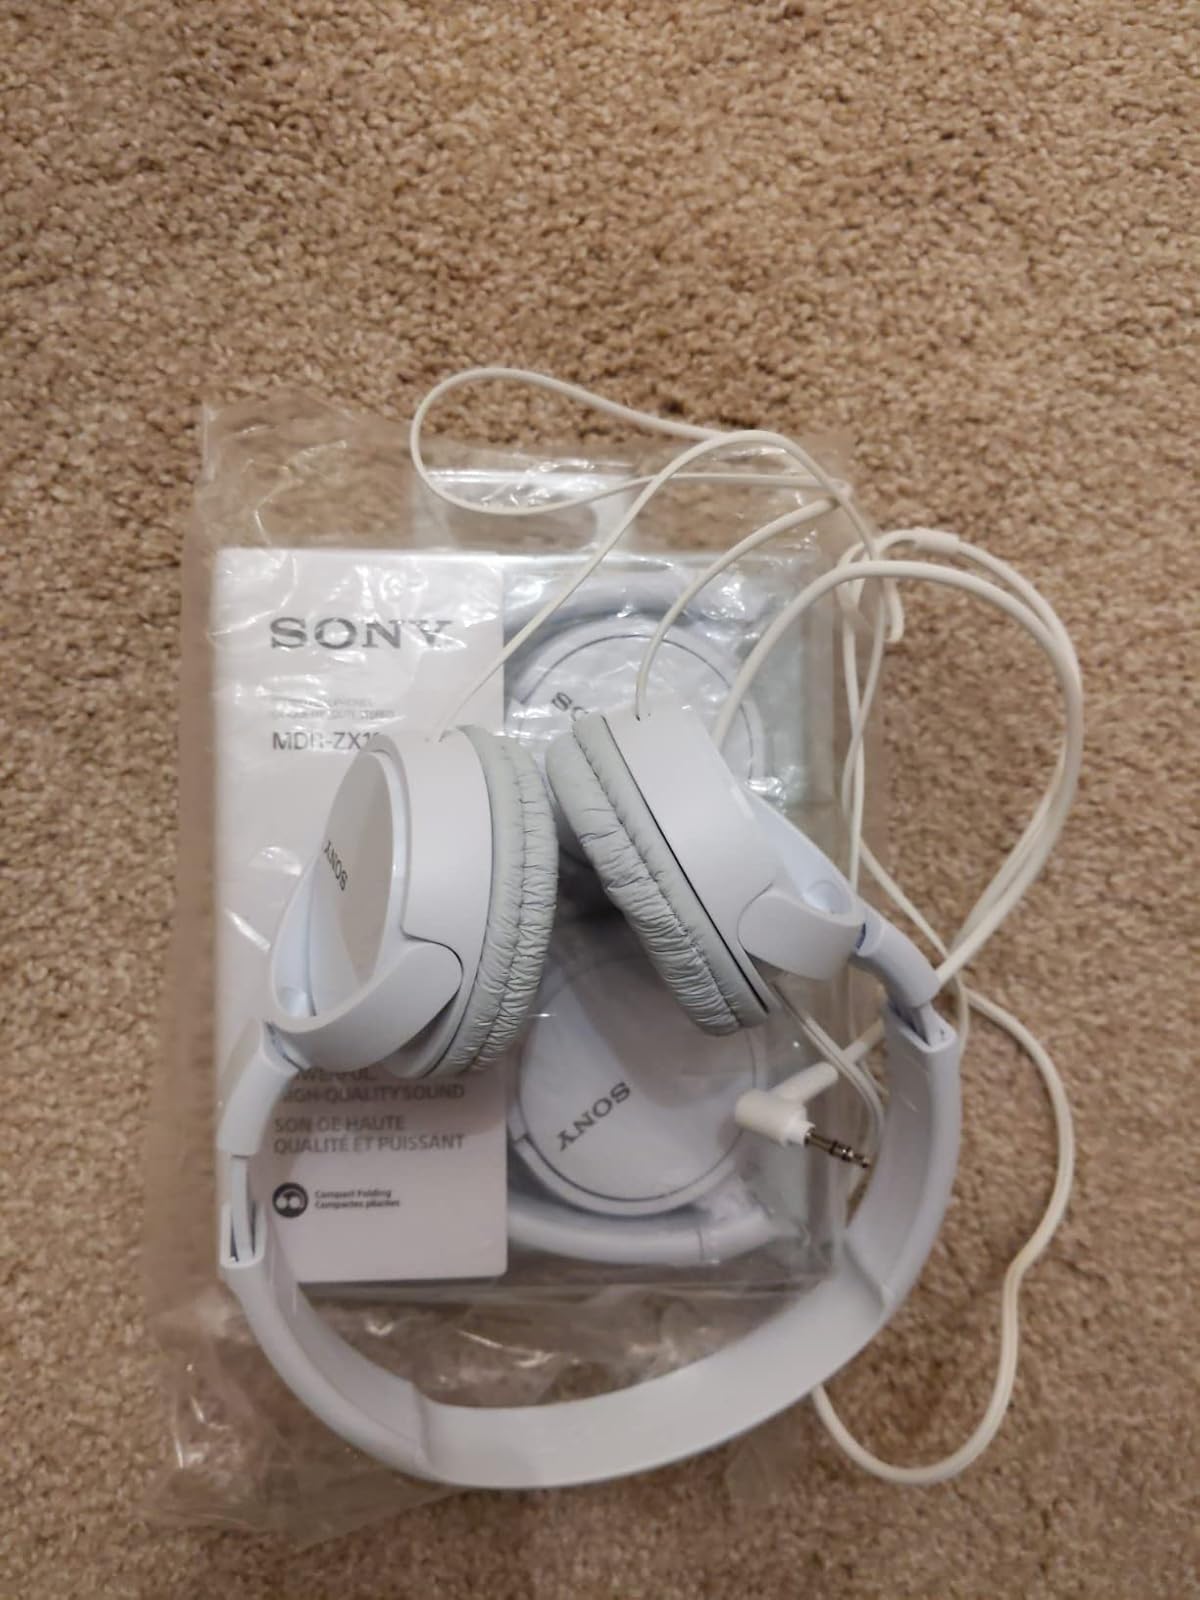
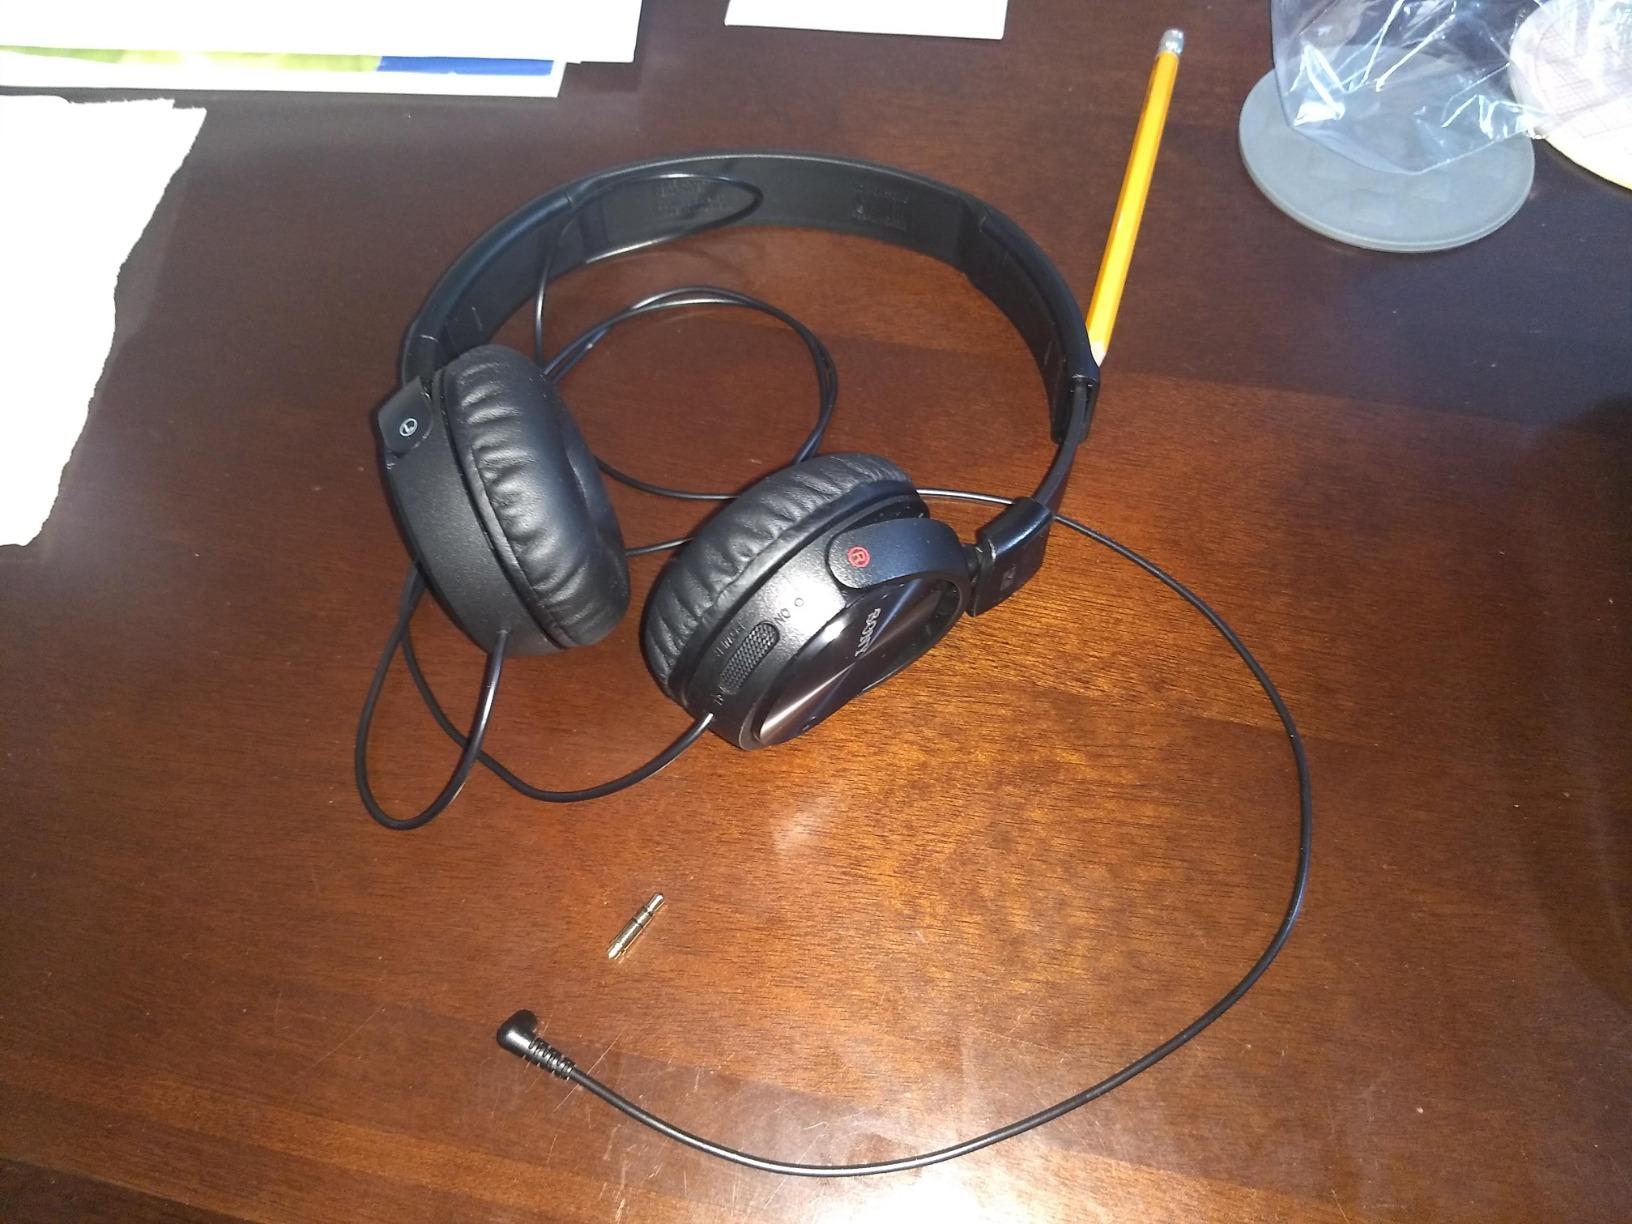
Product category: headphones
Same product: no